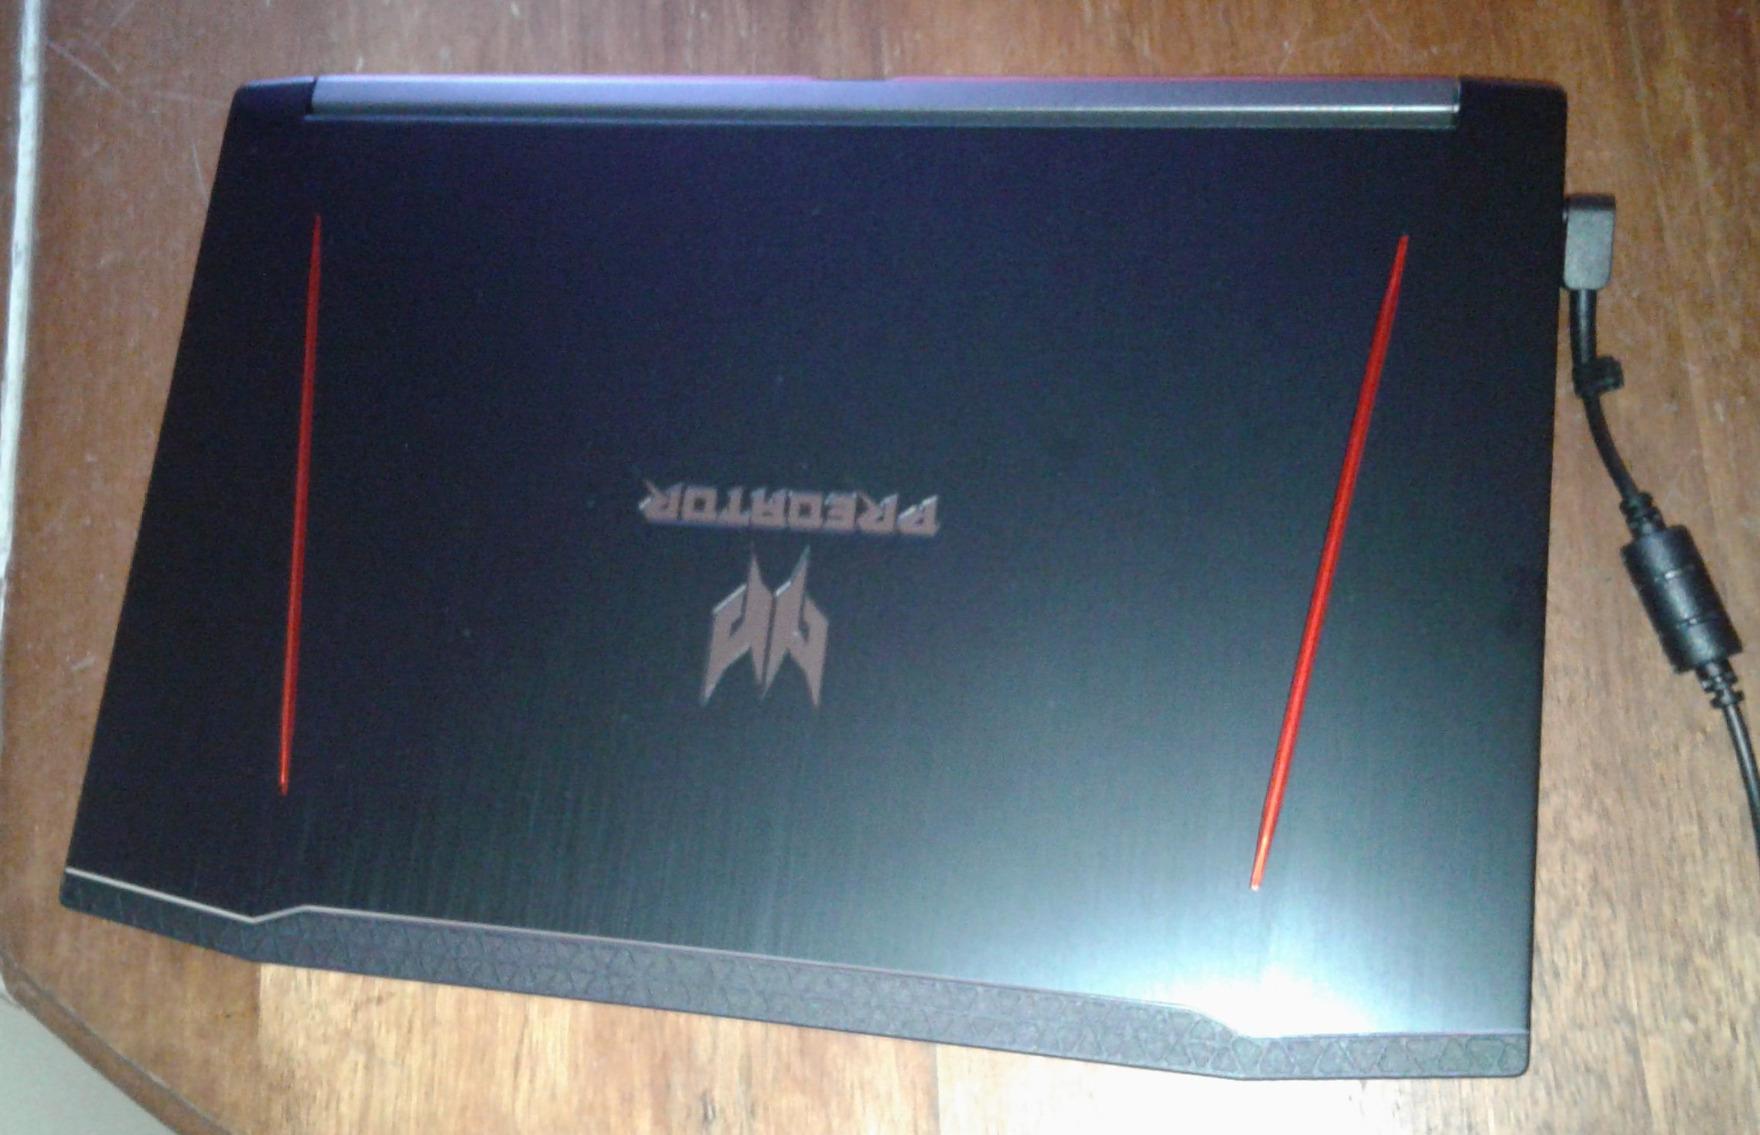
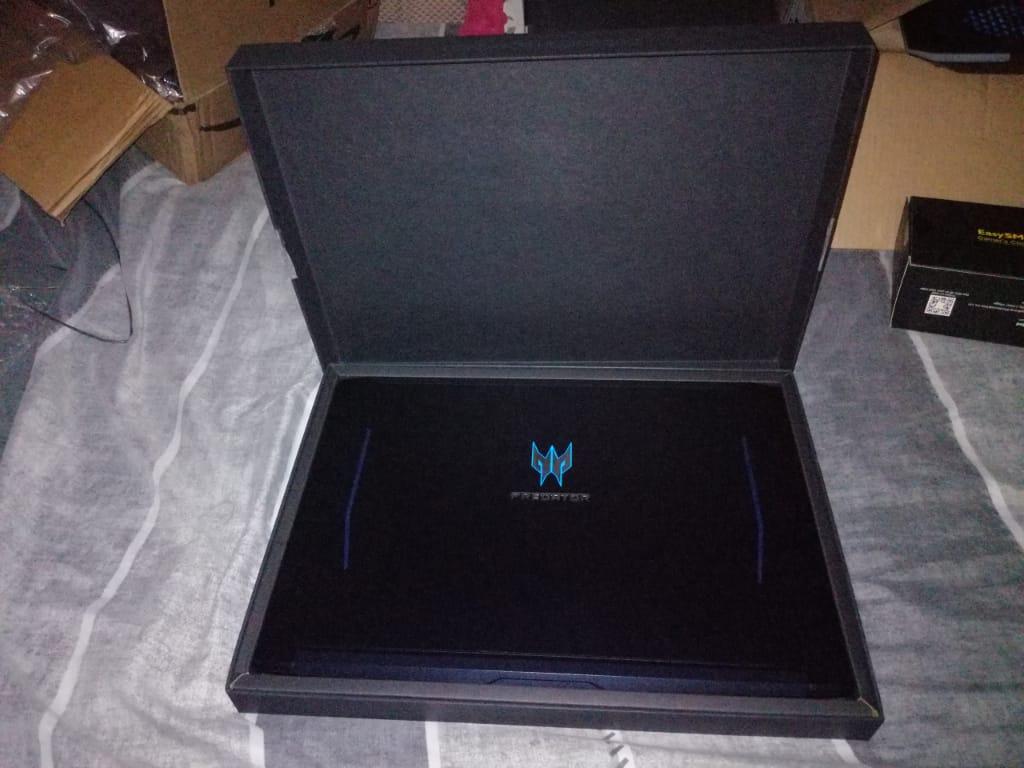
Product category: laptop
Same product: no